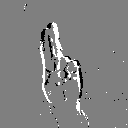
ASL letter: u